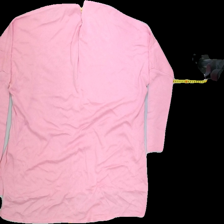
View: back
Type: Sweater
Category: Ladies
Brand: Not Applicable
Colors: Pink
Material: 50%acrylic 50%cotton
Pattern: Plain
Cut: Regular, V-collar
Size: M
Season: All
Trend: No trend
Stains: No
Price range: 50-100
Recommended usage: Reuse